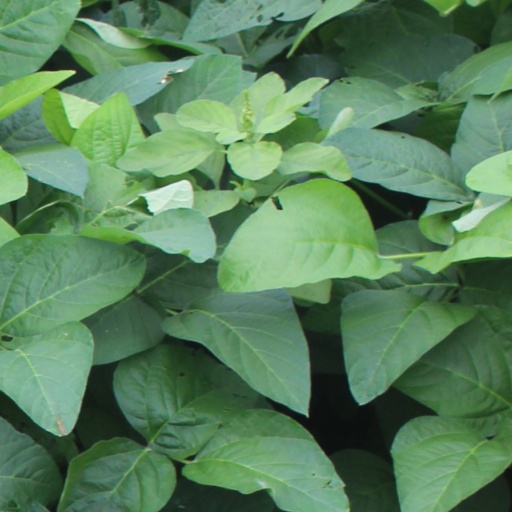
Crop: soybean